Gwalia, Liverpool

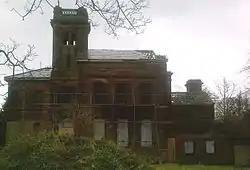
Gwalia in a state of disrepair, 2008

Gwalia in Liverpool, England is a Grade II listed building. It was built between 1851 and 1854 and was formerly known as Sandfield Tower.